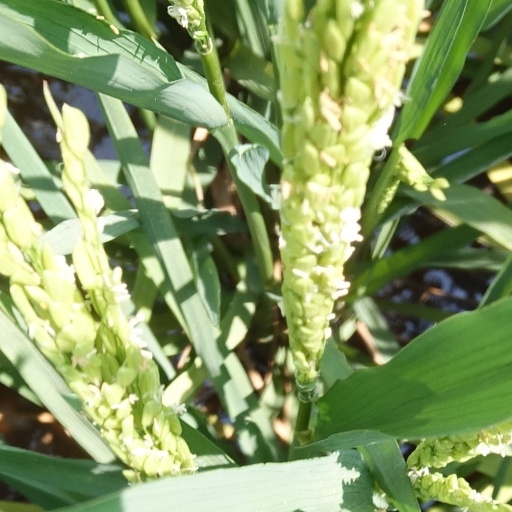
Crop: rice